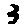
Label: 3